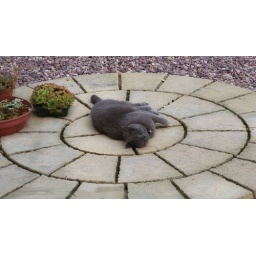
William the cat from next door in our back garden in Ashford